Higashi-Umeda Station

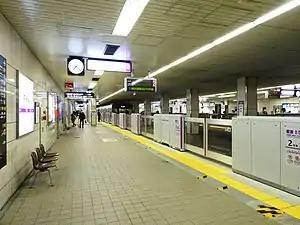

is a railway station on the Osaka Metro Tanimachi Line in Umeda, Kita-ku, Osaka, Japan. The station is located along Whity Umeda.